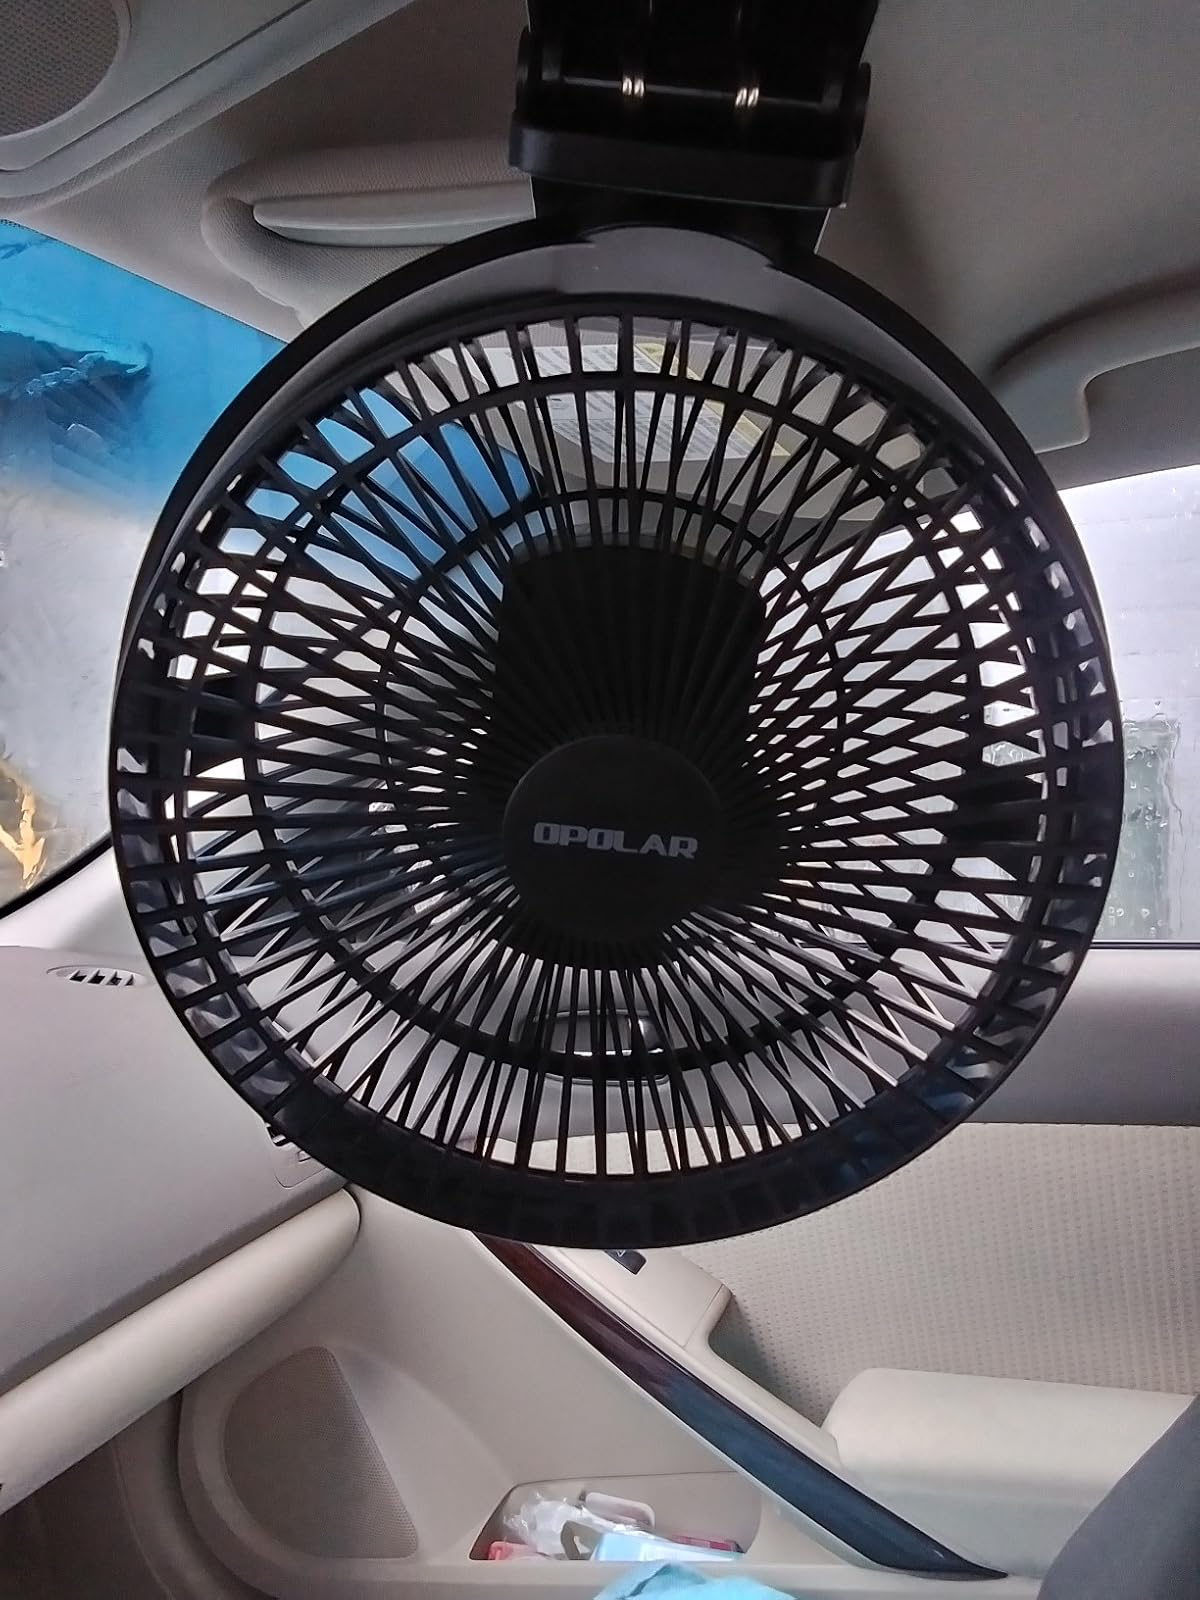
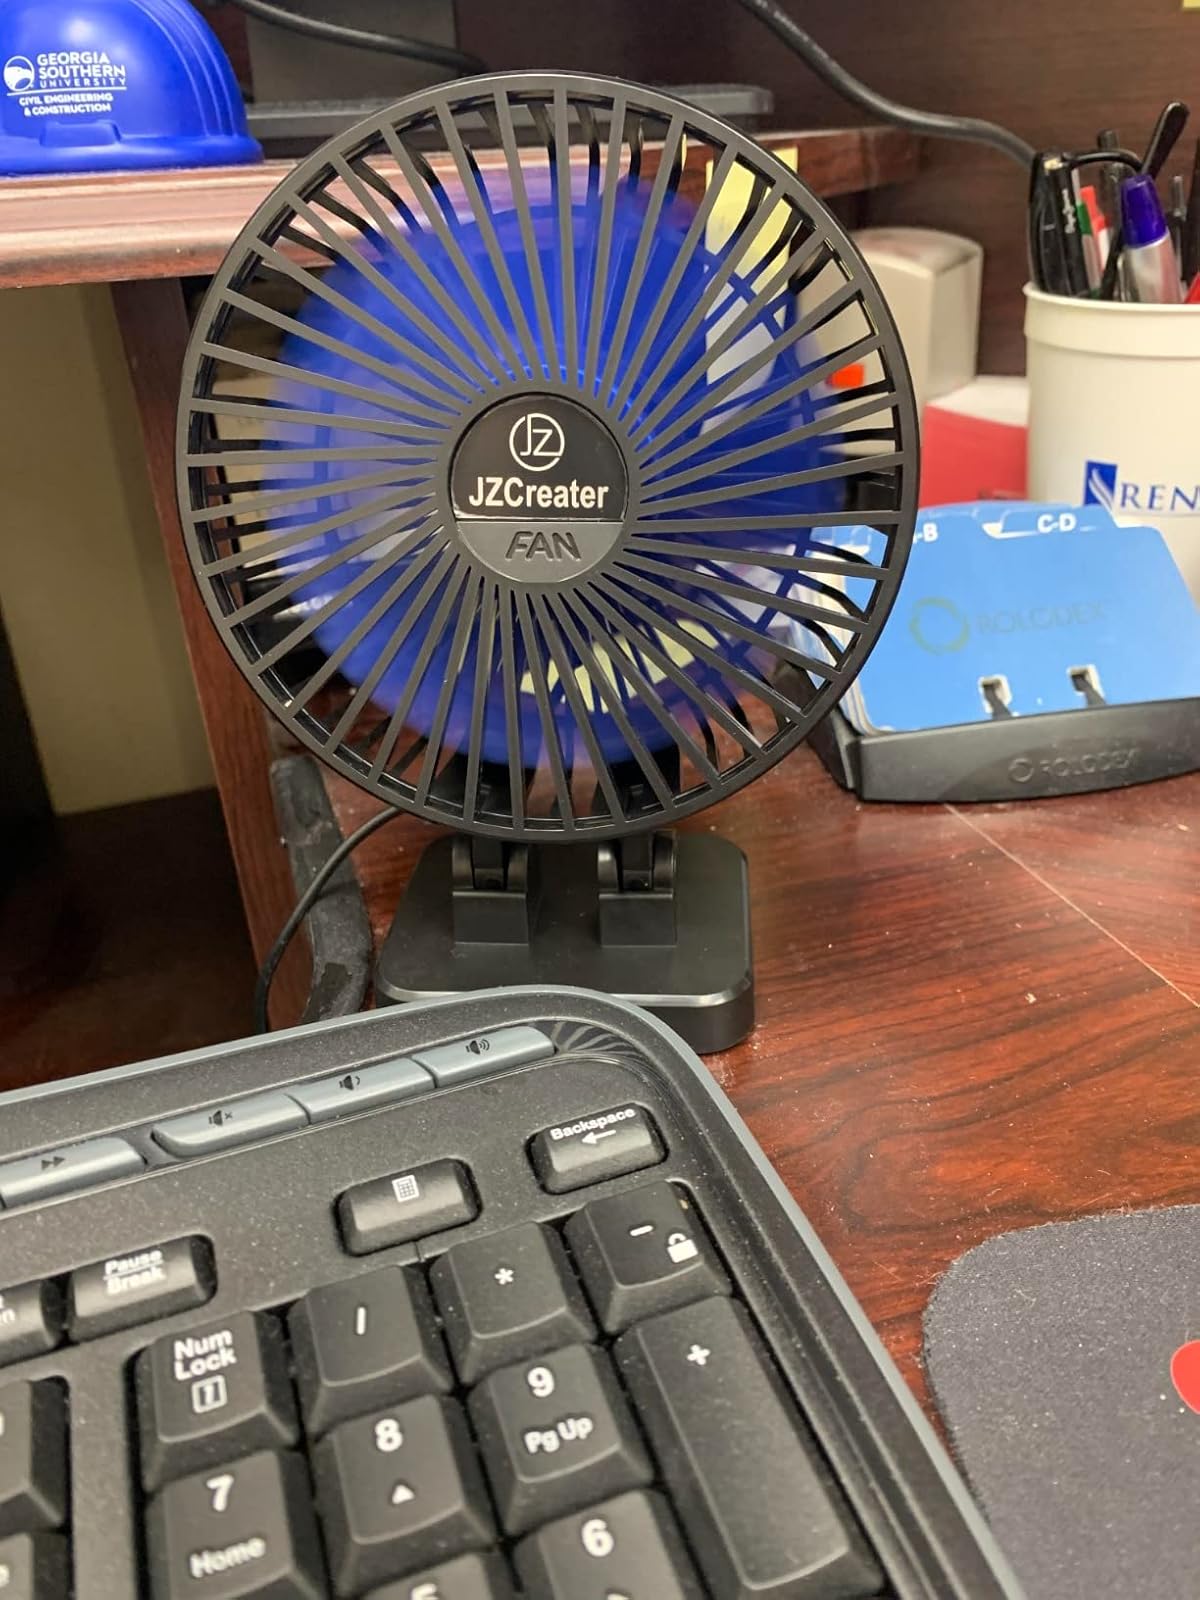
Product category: fan
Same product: no